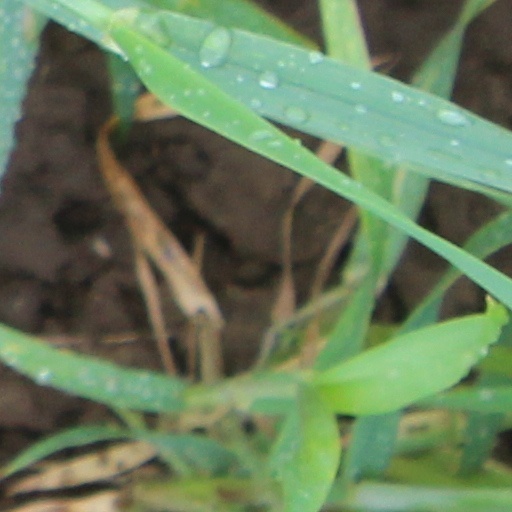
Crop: wheat